Oral history

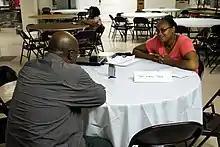
An Evergreen Protective Association volunteer recording an oral history at Greater Rosemont History Day

people, families, important events, or everyday life using audiotapes, videotapes, or transcriptions of planned interviews. These interviews are conducted with people who participated in or observed past events and whose memories and perceptions of these are to be preserved as an aural record for future generations. Oral history strives to obtain information from different perspectives and most of these cannot be found in written sources. "Oral history" also refers to information gathered in this manner and to a written work (published or unpublished) based on such data, often preserved in archives and large libraries. Knowledge presented by oral history is unique in that it shares the tacit perspective, thoughts, opinions and understanding of the interviewee in its primary form.